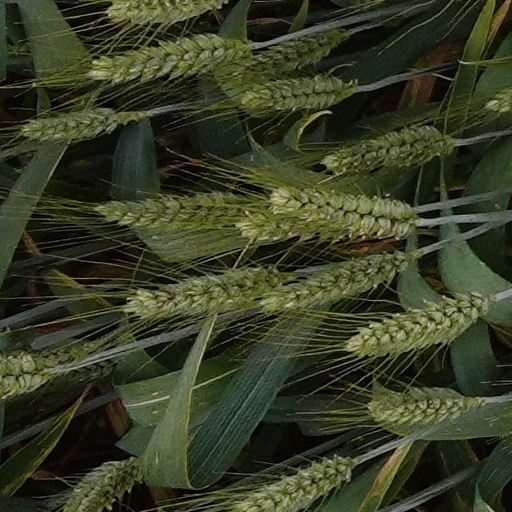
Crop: wheat